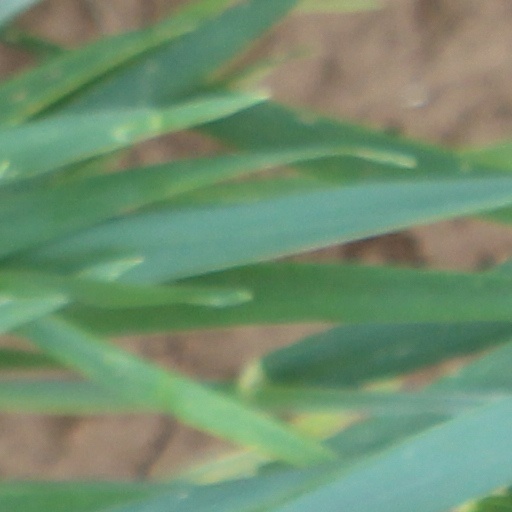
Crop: wheat